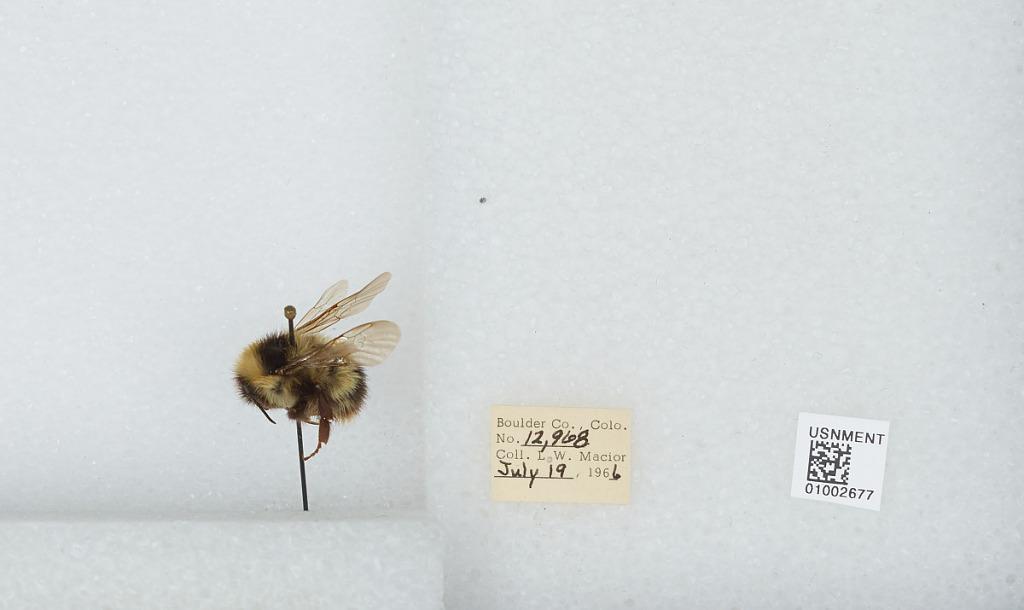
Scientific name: Bombus (Alpinobombus) balteatus Dahlbom
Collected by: L. Macior
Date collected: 1966-7-19
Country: United States
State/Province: Colorado
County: Boulder
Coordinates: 40.0275, -105.252